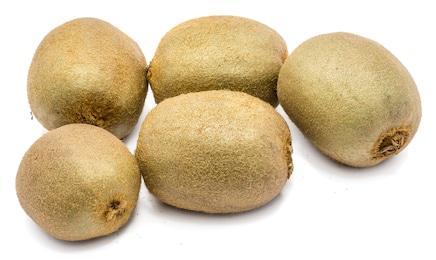
Label: Kiwi